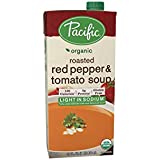
Label: cardboard